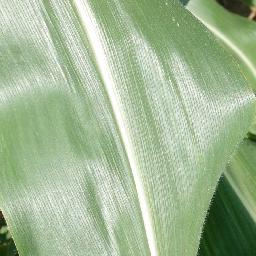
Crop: corn
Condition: (maize)_healthy